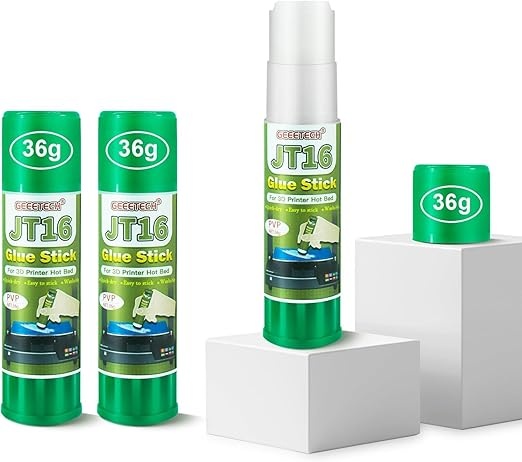
Geeetech 3 Pieces 3D Printer Glue Sticks 36 Gram Each PVP Solid Glue Stick for 3D Printer Hot Bed, Water-Soluble Glue Stick, Quick Dry, Easy to Stick and Washable
About This Widely Compatible：The 3D printer glue sticks are perfect for all 3D printer hotbed including PEI board, carbon crystal glass, aluminum glass board and etc. Easy to Use: The PLA gule stick is made of quality PVP material, are non-toxic and acid-free, do not give off any unpleasant fumes when heated, and don't have any detrimental effect on your project or healthsafe and non-toxic. Pls spread on an active printing area only, no need to cover the whole surface. Easy to Clean: The gule stick for 3d pringting is water-soluble material, after printing, you can just clean it with water after drying. Durable: 36g/pcs glue stick can print more than 100 times continuously, which is practical and helps the 3D printing parts adhere to the building board during the printing process. It is recommended that put the lid on after each use to prevent the glue from drying out. Widely Applications: The 3D printer glue sticks is helpful to 3d printing models, and also suitable for project crafts, school projects, art crafts, etc. Overview Brand : Geeetech Specific Uses For Product : Craft, Model, School Material : Polyvinylpyrrolidone (PVP) Compatible Material : Pei Board, Carbon Crystal Glass, Aluminum Glass Board Item Form : Stick
Brand: GEEETECH
Category: Electronics > Print, Copy, Scan & Fax > 3D Printer Accessories > Build Tape